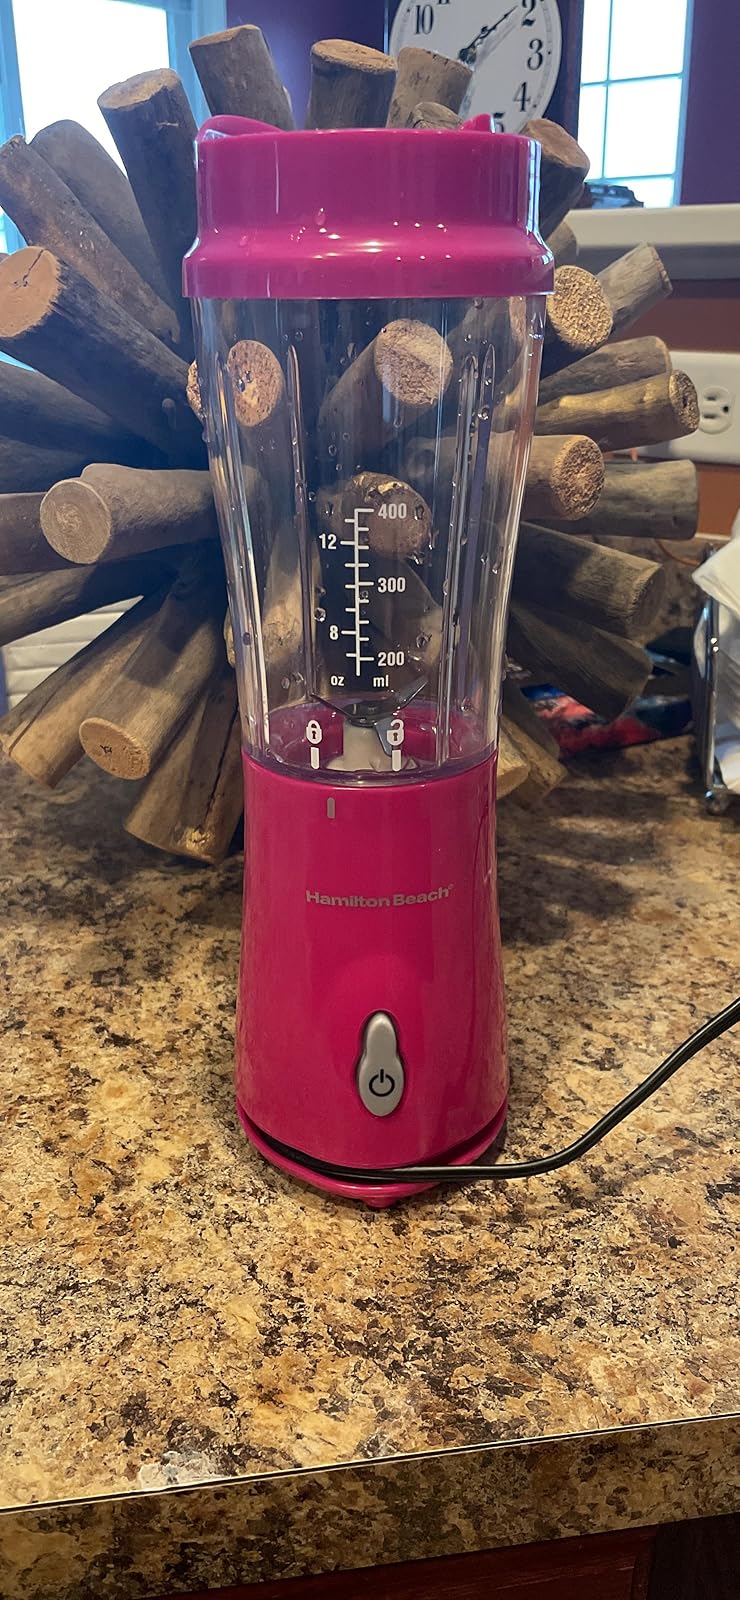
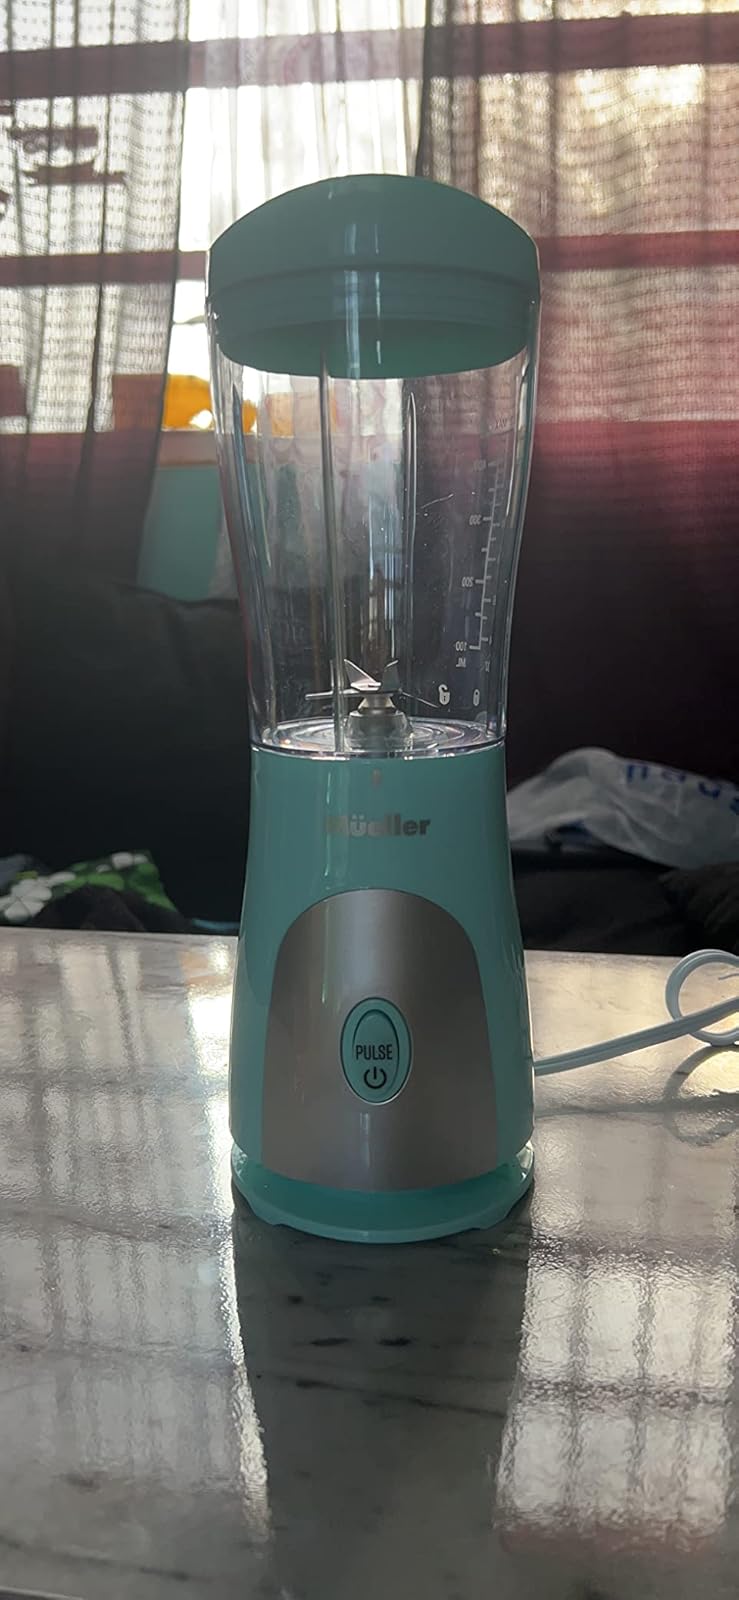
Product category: items_blender
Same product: no